Frederik von Scholten

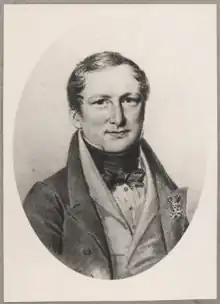

Frederik von Scholten (8 April 1796 – 22 December 1853) was a Danish naval officer, customs inspector and amateur artist who is today mostly remembered for his drawings and watercolours from the Danish West Indies where he worked as customs inspector from 1834. His works are frequently used as illustrations for articles and in books on the Danish colony. He was the brother of Peter von Scholten, Governor-General of the islands from 1827 to 1848.